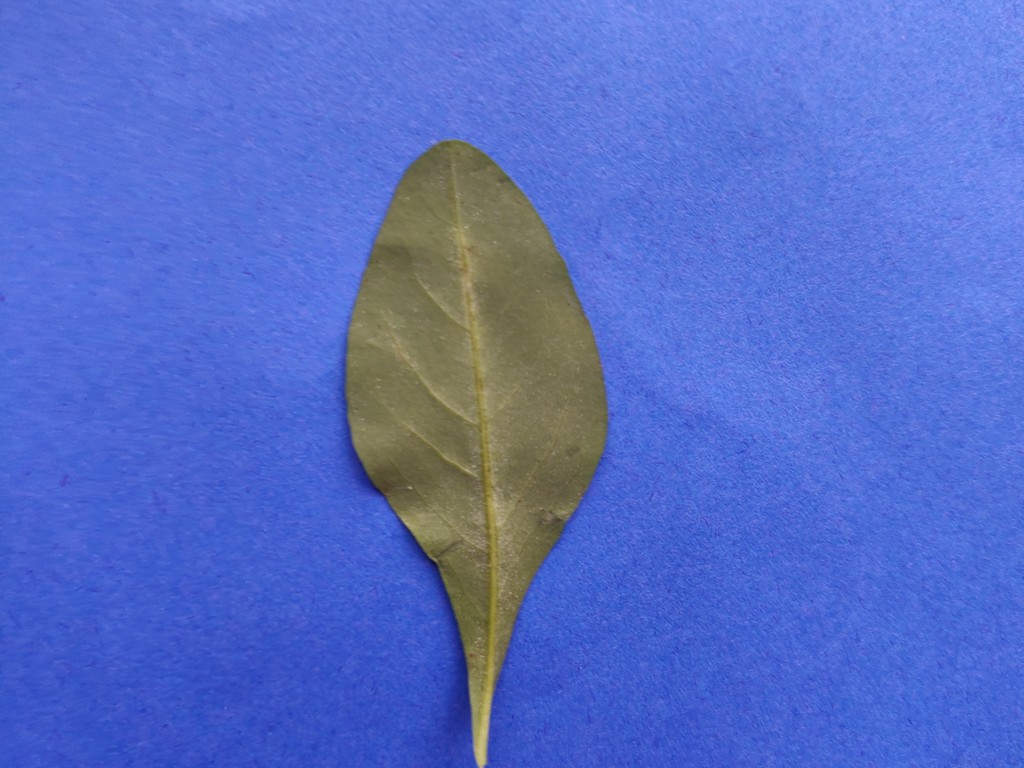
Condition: Healthy
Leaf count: single
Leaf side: back